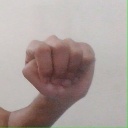
अक्षर: ठ